Culture of Sindh

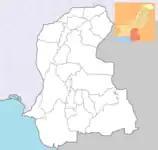
Sindh - Map

The Culture of Sindh has its roots in the Indus Valley civilization. Sindh has been shaped by the largely desert region, the natural resources it has available, and continuous foreign influence. The Indus or Sindhu River, which passes through the land, and the Arabian Sea (Which defines its borders) also supported the seafaring traditions among the local people. The local climate also reflects why the Sindhis have a language, folklore, traditions, customs, and lifestyle that are so different from the neighbouring regions. The Sindhi culture is also practised by the Sindhi diaspora.